The Projected Man

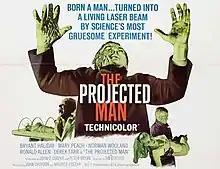
British release poster

The Projected Man is a 1966 British science fiction film directed by Ian Curteis, written by Peter Bryan, John C. Cooper, and Frank Quattrocchi, and starring Bryant Haliday, Mary Peach, Norman Wooland, Ronald Allen, and Derek Farr.